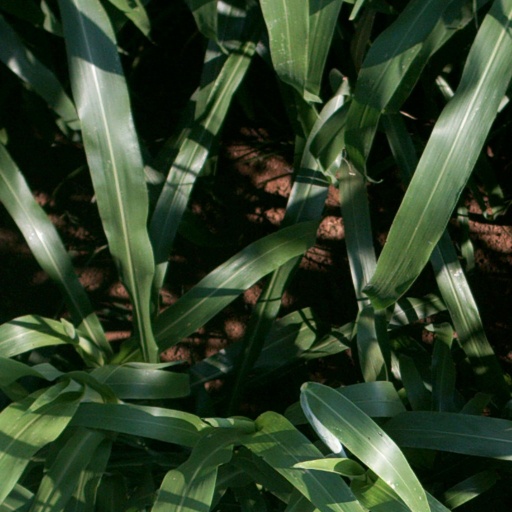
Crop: sorghum